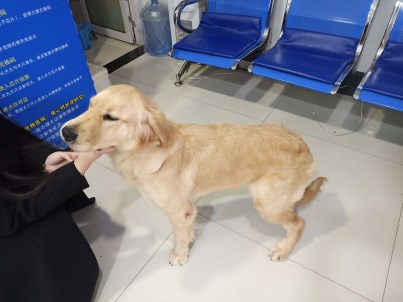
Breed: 5355-n000126-golden_retriever